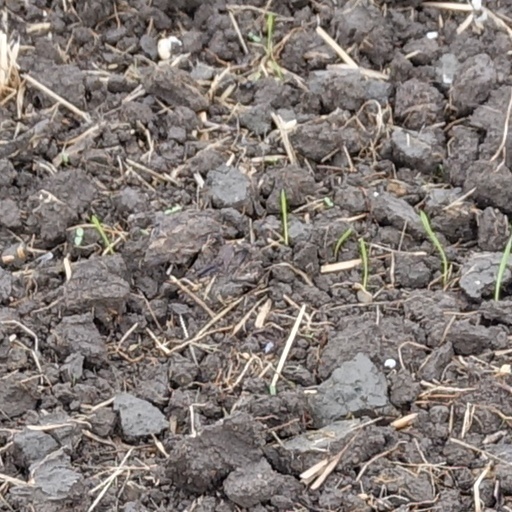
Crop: wheat